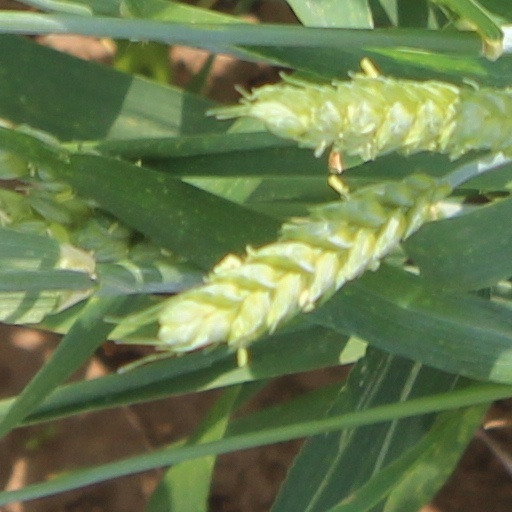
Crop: wheat